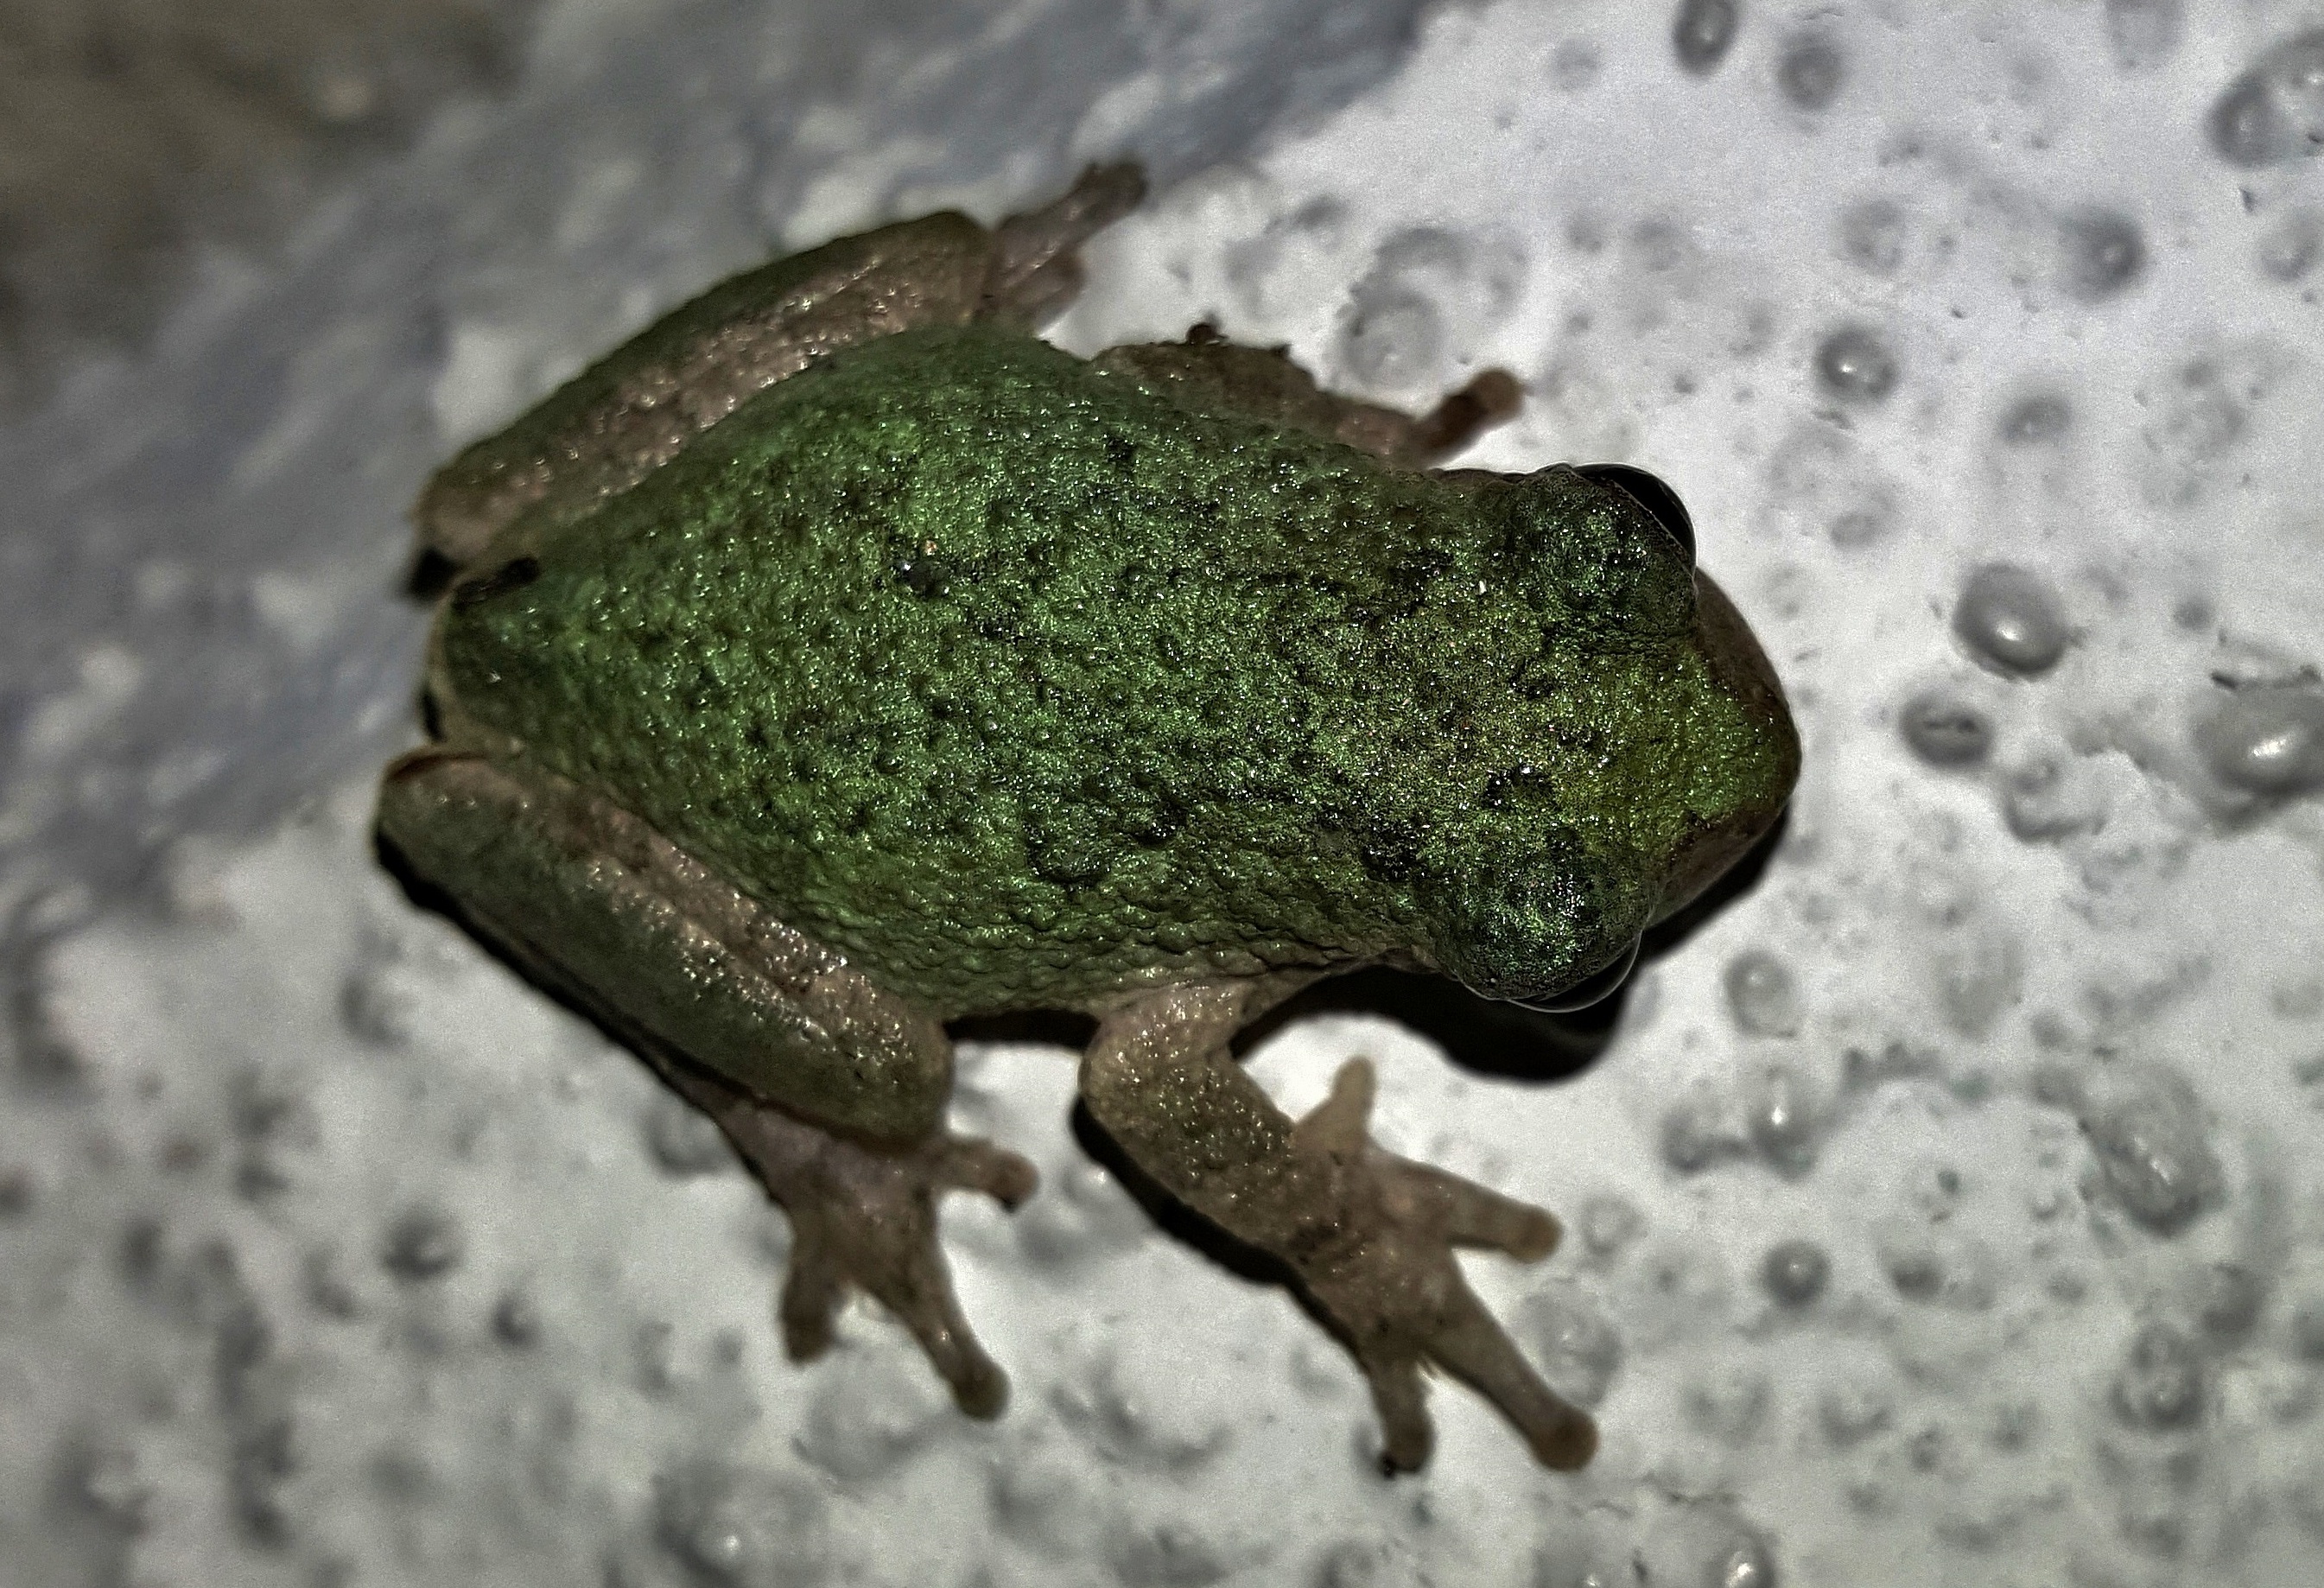
nature, animal, wildlife, green, sitting, frog, toad, amphibian, fauna, tree frog, close up, vertebrate, creature, macro photography, croak, croaking, gray tree frog, hyla versicolor, ranidae